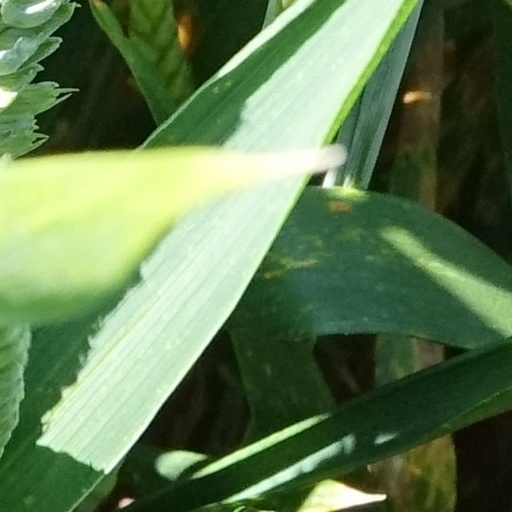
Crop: wheat